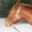
Label: horse